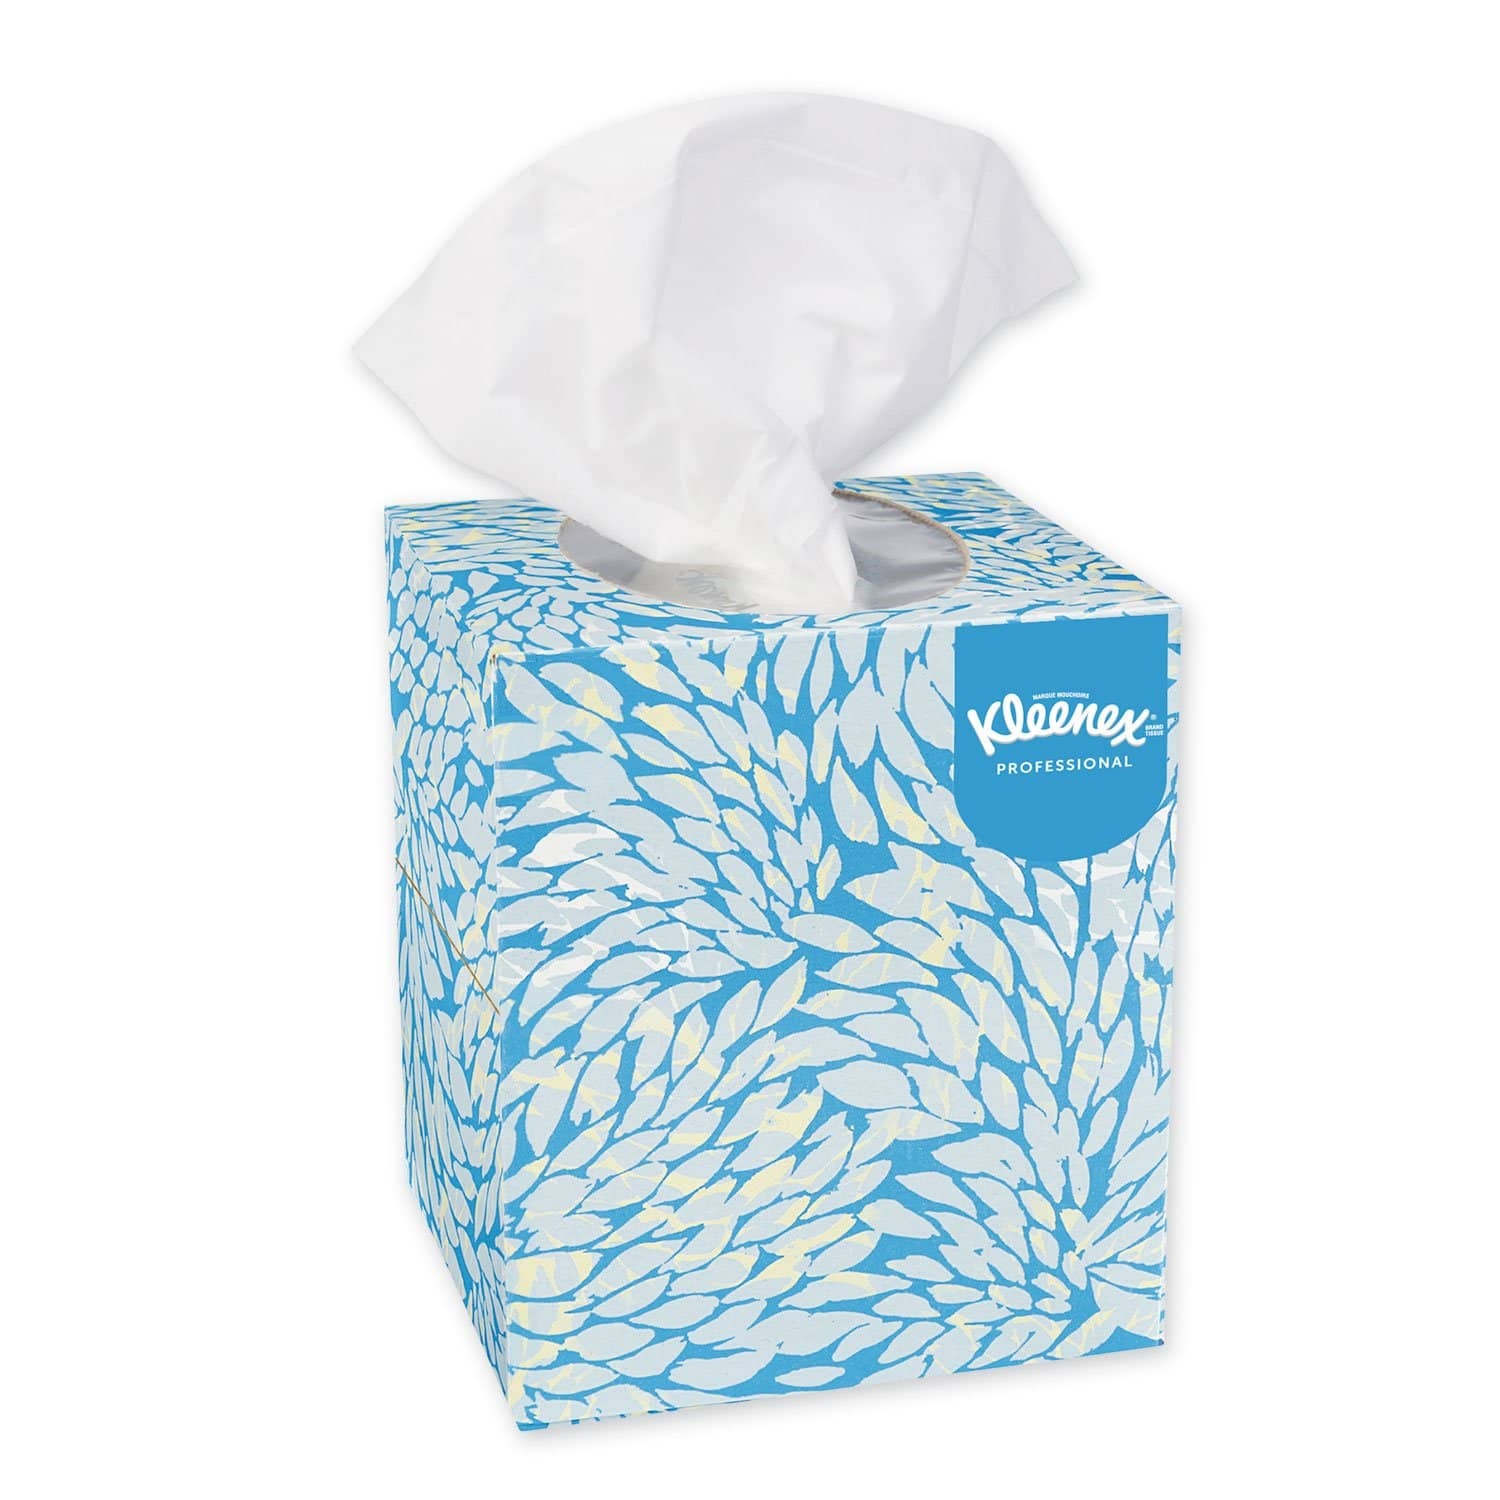
Kleenex Boutique White Facial Tissue, 2-Ply, Pop-Up Box, 95 Sheets/Box, 36 Boxes/Carton - KCC21270CT
Brand: Kleenex
Soft, strong and absorbent. Special feature lets you know when tissues are about to run out. This product is made from wood that came from a certified managed forest. Kleenex Upright Facial Tissue is the Kleenex BrandÕs strongest tissue, so itÕs easy to see why itÕs preferred for its softness, absorbency and strength. Value PackÑStock up and save! Tissue Type: Facial; Number of Plies: 2; Number of Sheets: 95 per box; Length: 8.2".
Category: Home & Garden > Household Supplies > Household Paper Products > Facial Tissues